The Mystery of Thirteen (Playhouse 90)

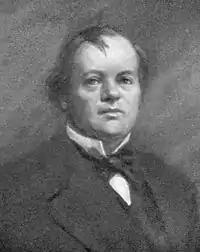
William Palmer

The play is based on the real-life story of an English physician, William Palmer, also known as the "Prince of Poisoners". Palmer was accused of murdering numerous persons, including his own brother and children, and was ultimately hanged for poisoning a close friend. Charles Dickens called Palmer "the greatest villain that ever stood in the Old Bailey".